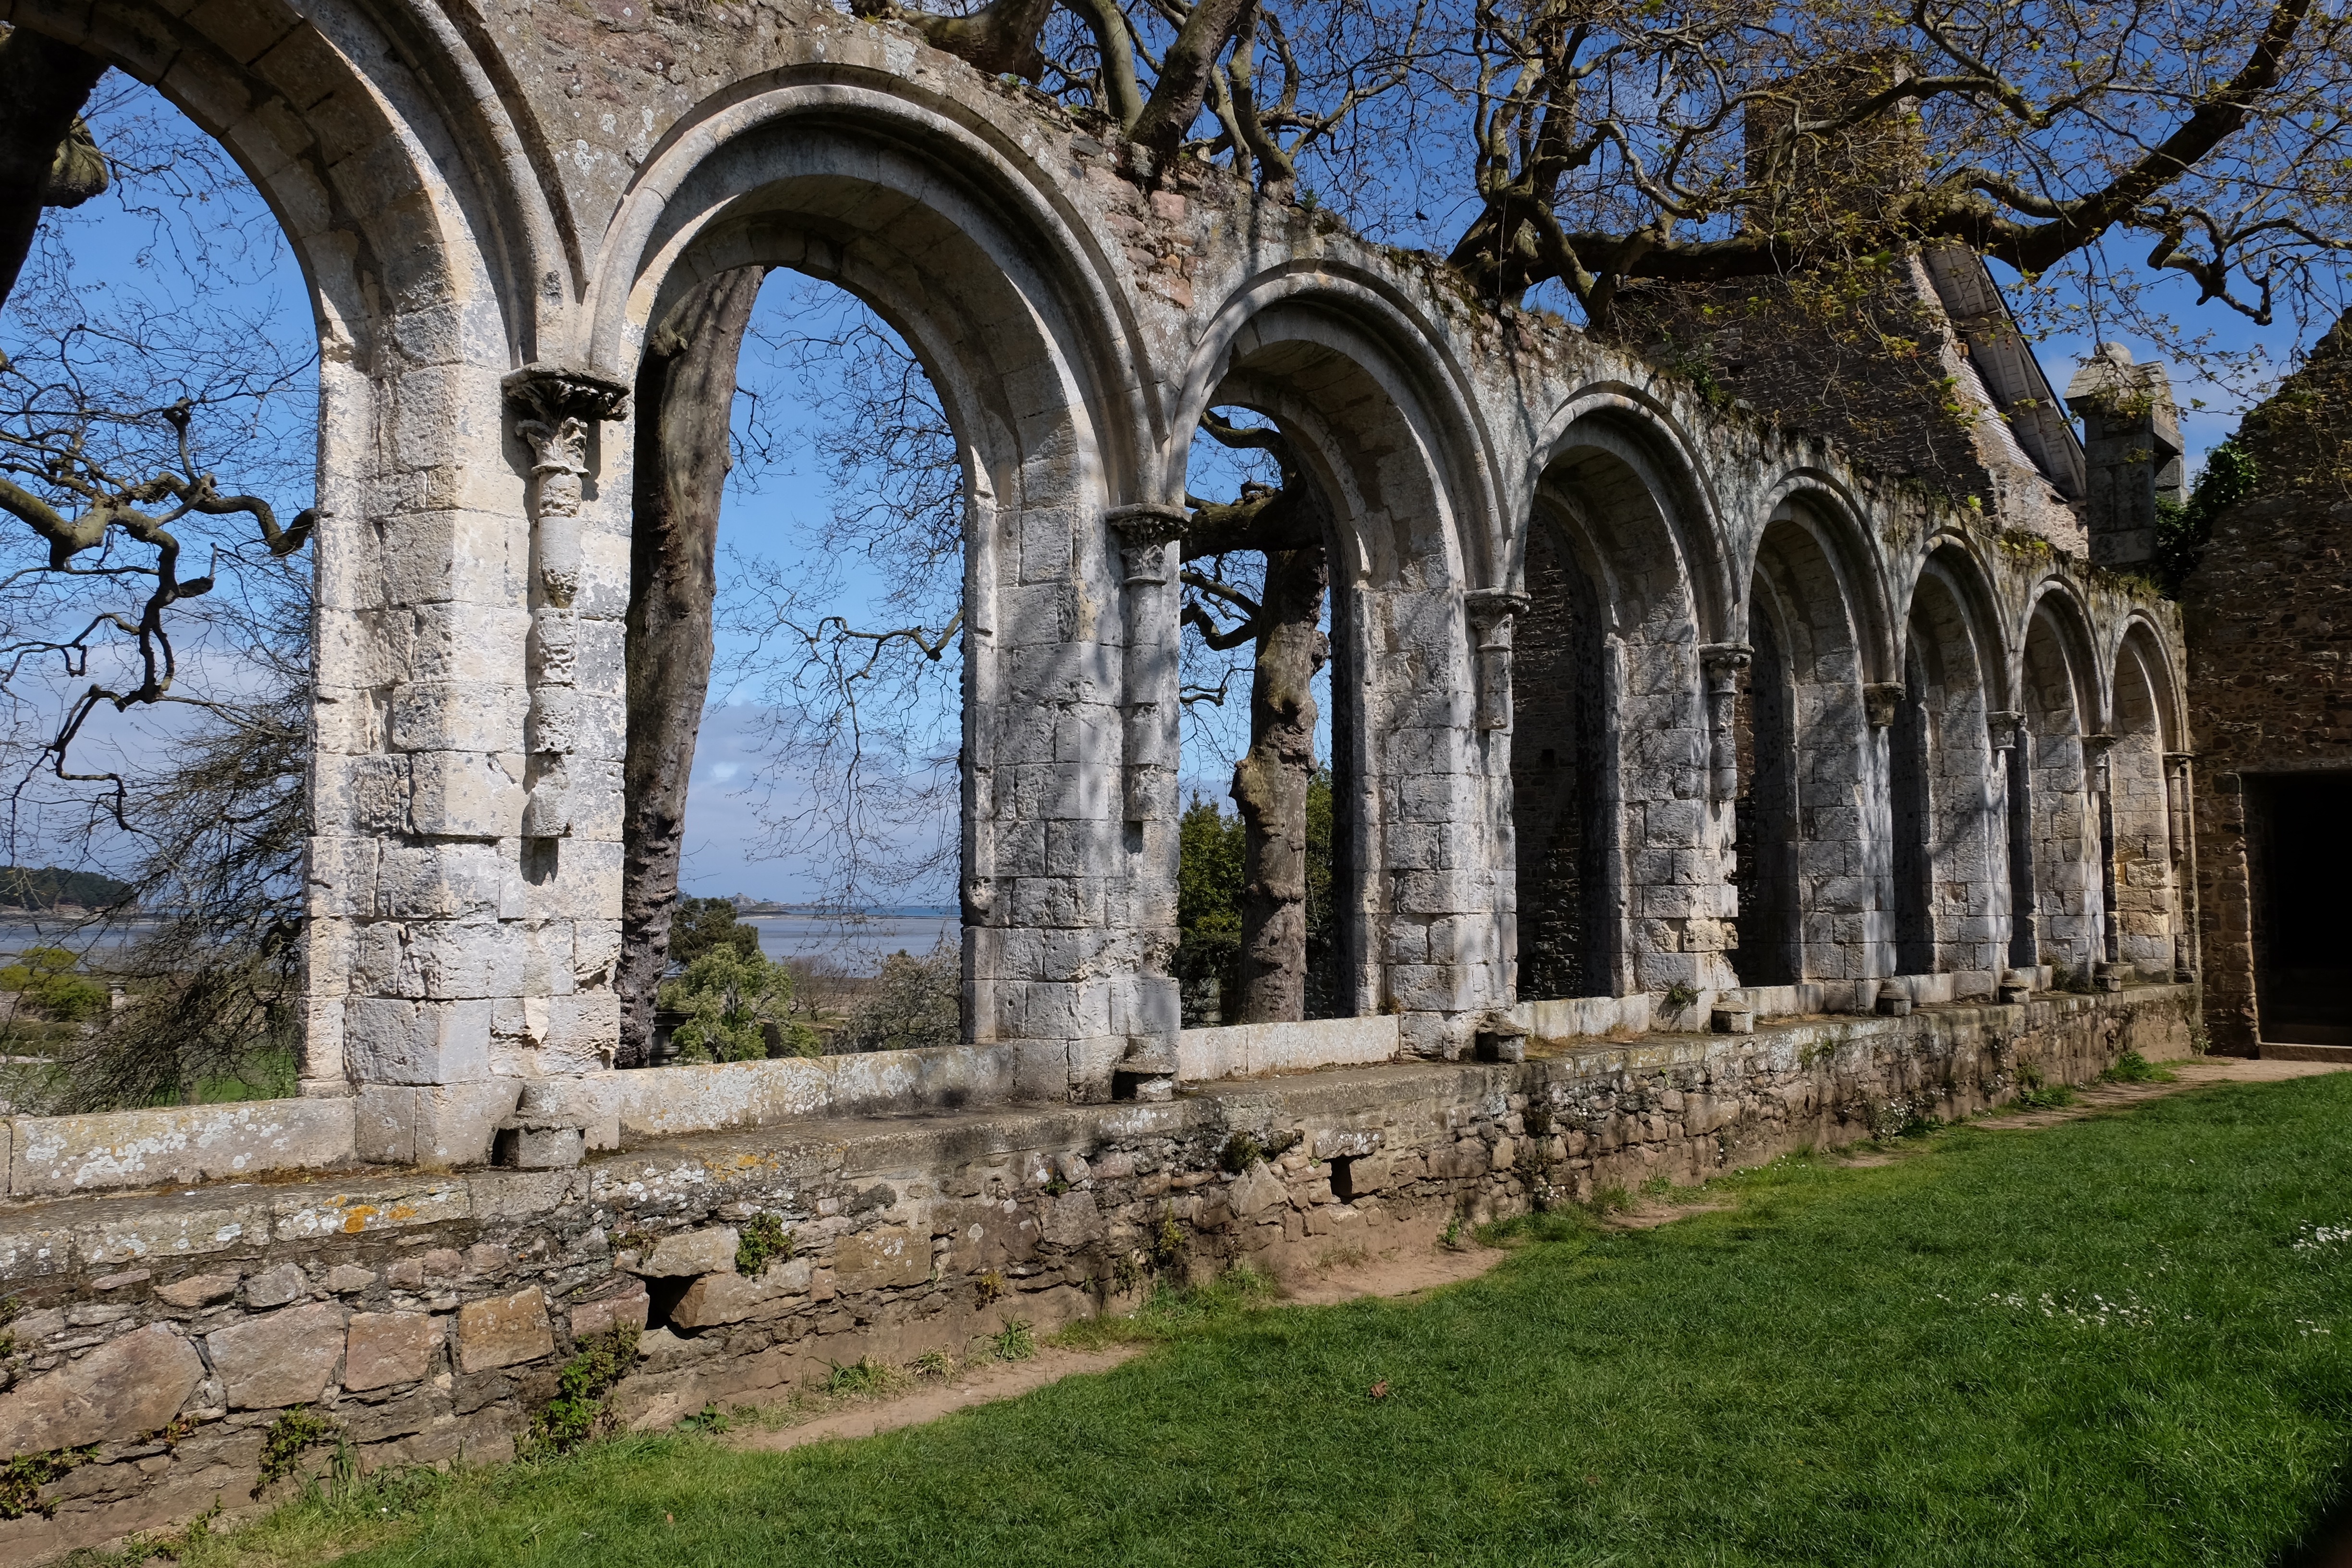
architecture, building, old, arch, landmark, church, place of worship, ruins, monastery, abbey, heritage, middle ages, brittany, religious monuments, aqueduct, ancient history, ancient roman architecture